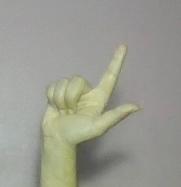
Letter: laam